2010–11 Florida Gators men's basketball team

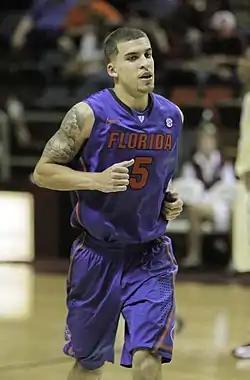
Scottie Wilbekin

Retrieved from Gatorzone.com